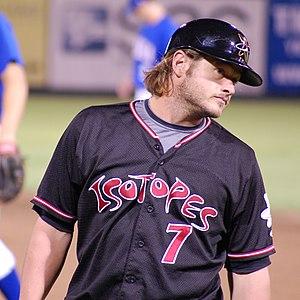
Jeffrey Darrin Closser est un receveur de baseball. Il a joué en Ligue majeure de baseball avec les Rockies du Colorado de 2004 à 2006 et fait maintenant partie des Dodgers de Los Angeles.